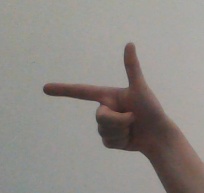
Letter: yaa